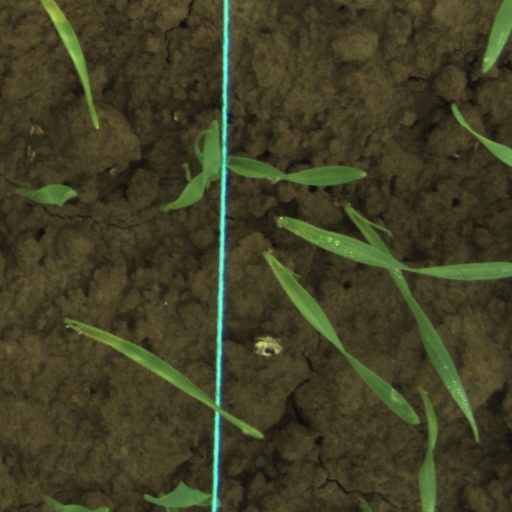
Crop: wheat